Left Lane Cruiser

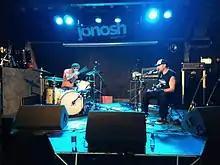
2019 - Jonosh

Left Lane Cruiser is an American blues rock band from Fort Wayne, Indiana. The band comprises Fredrick "Joe" Evans IV on slide guitar and vocals with Brenn Beck on drums and back up vocals.